Judy Greer

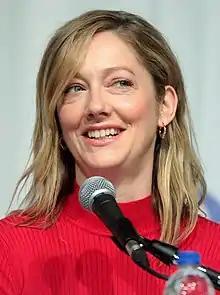
Greer in 2019

Judith Therese Evans (born July 20, 1975), known professionally as Judy Greer, is an American actress. She is primarily known as a character actress who has appeared in a wide variety of films. She rose to prominence for her supporting roles in the films "Jawbreaker" (1999), "What Women Want" (2000), "13 Going on 30" (2004), "Elizabethtown" (2005), "27 Dresses" (2008), and "Love & Other Drugs" (2010).